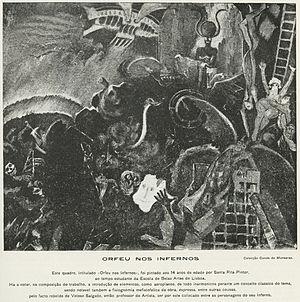
Orpheu - Revue Trimestrielle de Littérature n'a eu que deux numéros, correspondant aux deux premiers trimestres de 1915, le troisième numéro ayant été arrêté à cause de difficultés de financement. Malgré cela, la revue exerça une notable et durable influence : son avant-gardisme inspira les mouvements littéraires issus du renouveau de la littérature portugaise. Avec une première réaction critique négative, Orpheu introduisit au Portugal le mouvement moderniste, associant dans ce projet des noms importants des arts et des lettres, tels que Fernando Pessoa, Mário de Sá-Carneiro, Almada Negreiros ou Santa-Rita Pintor, connus sous le nom de Génération Orpheu.
Santa-Rita Pintor est un artiste peintre portugais.